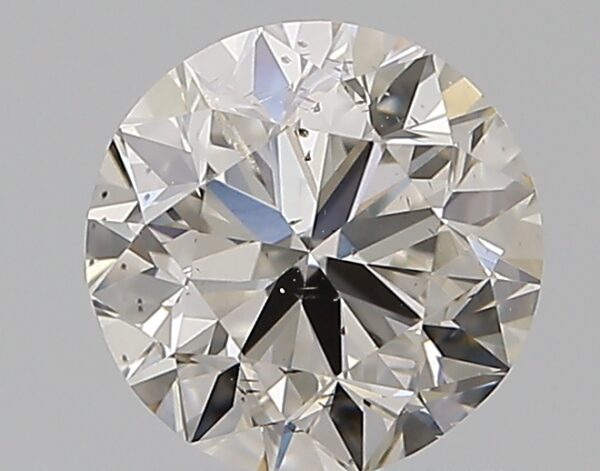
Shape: round
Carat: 1
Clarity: I1
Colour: I
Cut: VG
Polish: EX
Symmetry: GD
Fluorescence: M
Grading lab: GIA
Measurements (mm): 6.18 x 6.22 x 4.04